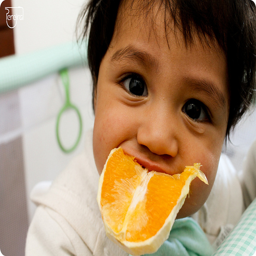
A very young child with half a peeled orange hanging out of his mouth.
The toddler bites on half of an orange.
A baby boy holding a slice of orange in his mouth.
A child with a piece of orange in his/her mouth.
A baby with an orange slice sticking out of his mouth.